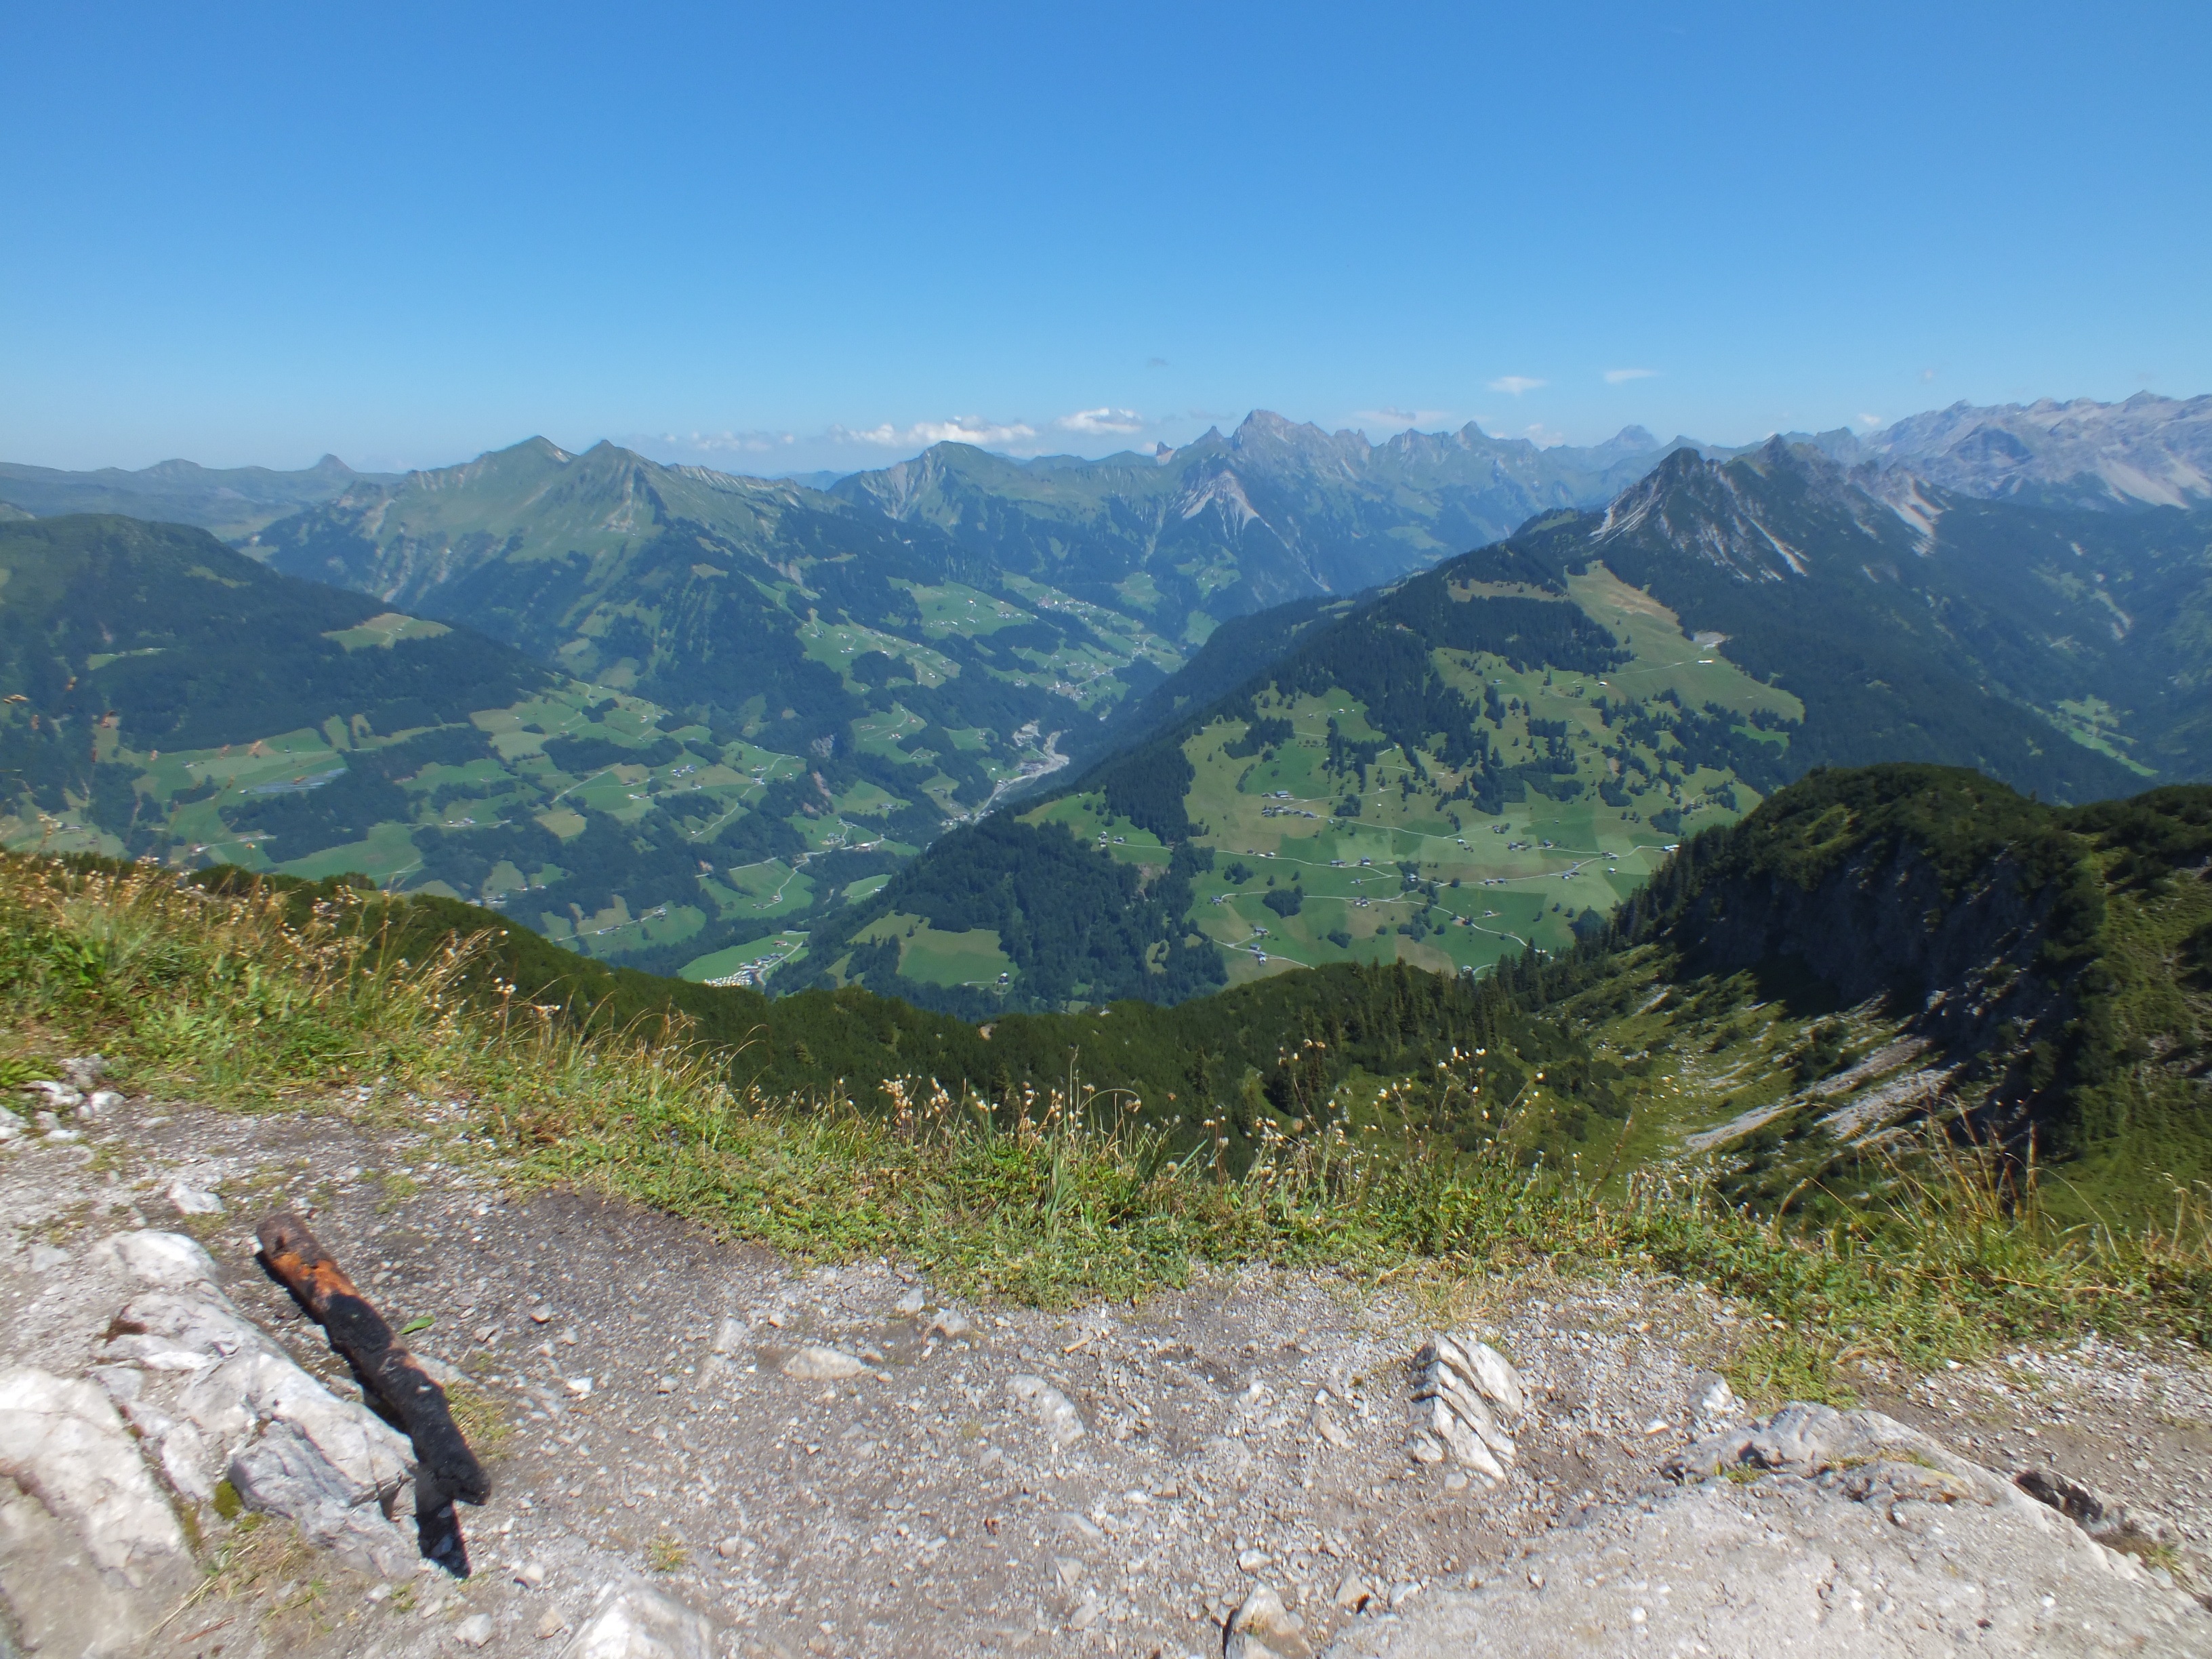
landscape, wilderness, walking, mountain, hiking, trail, adventure, valley, mountain range, summer, green, show, alpine, climbing, ridge, art, fields, sports, mountains, alps, backpacking, plateau, fell, landform, mountain pass, mountainous landforms